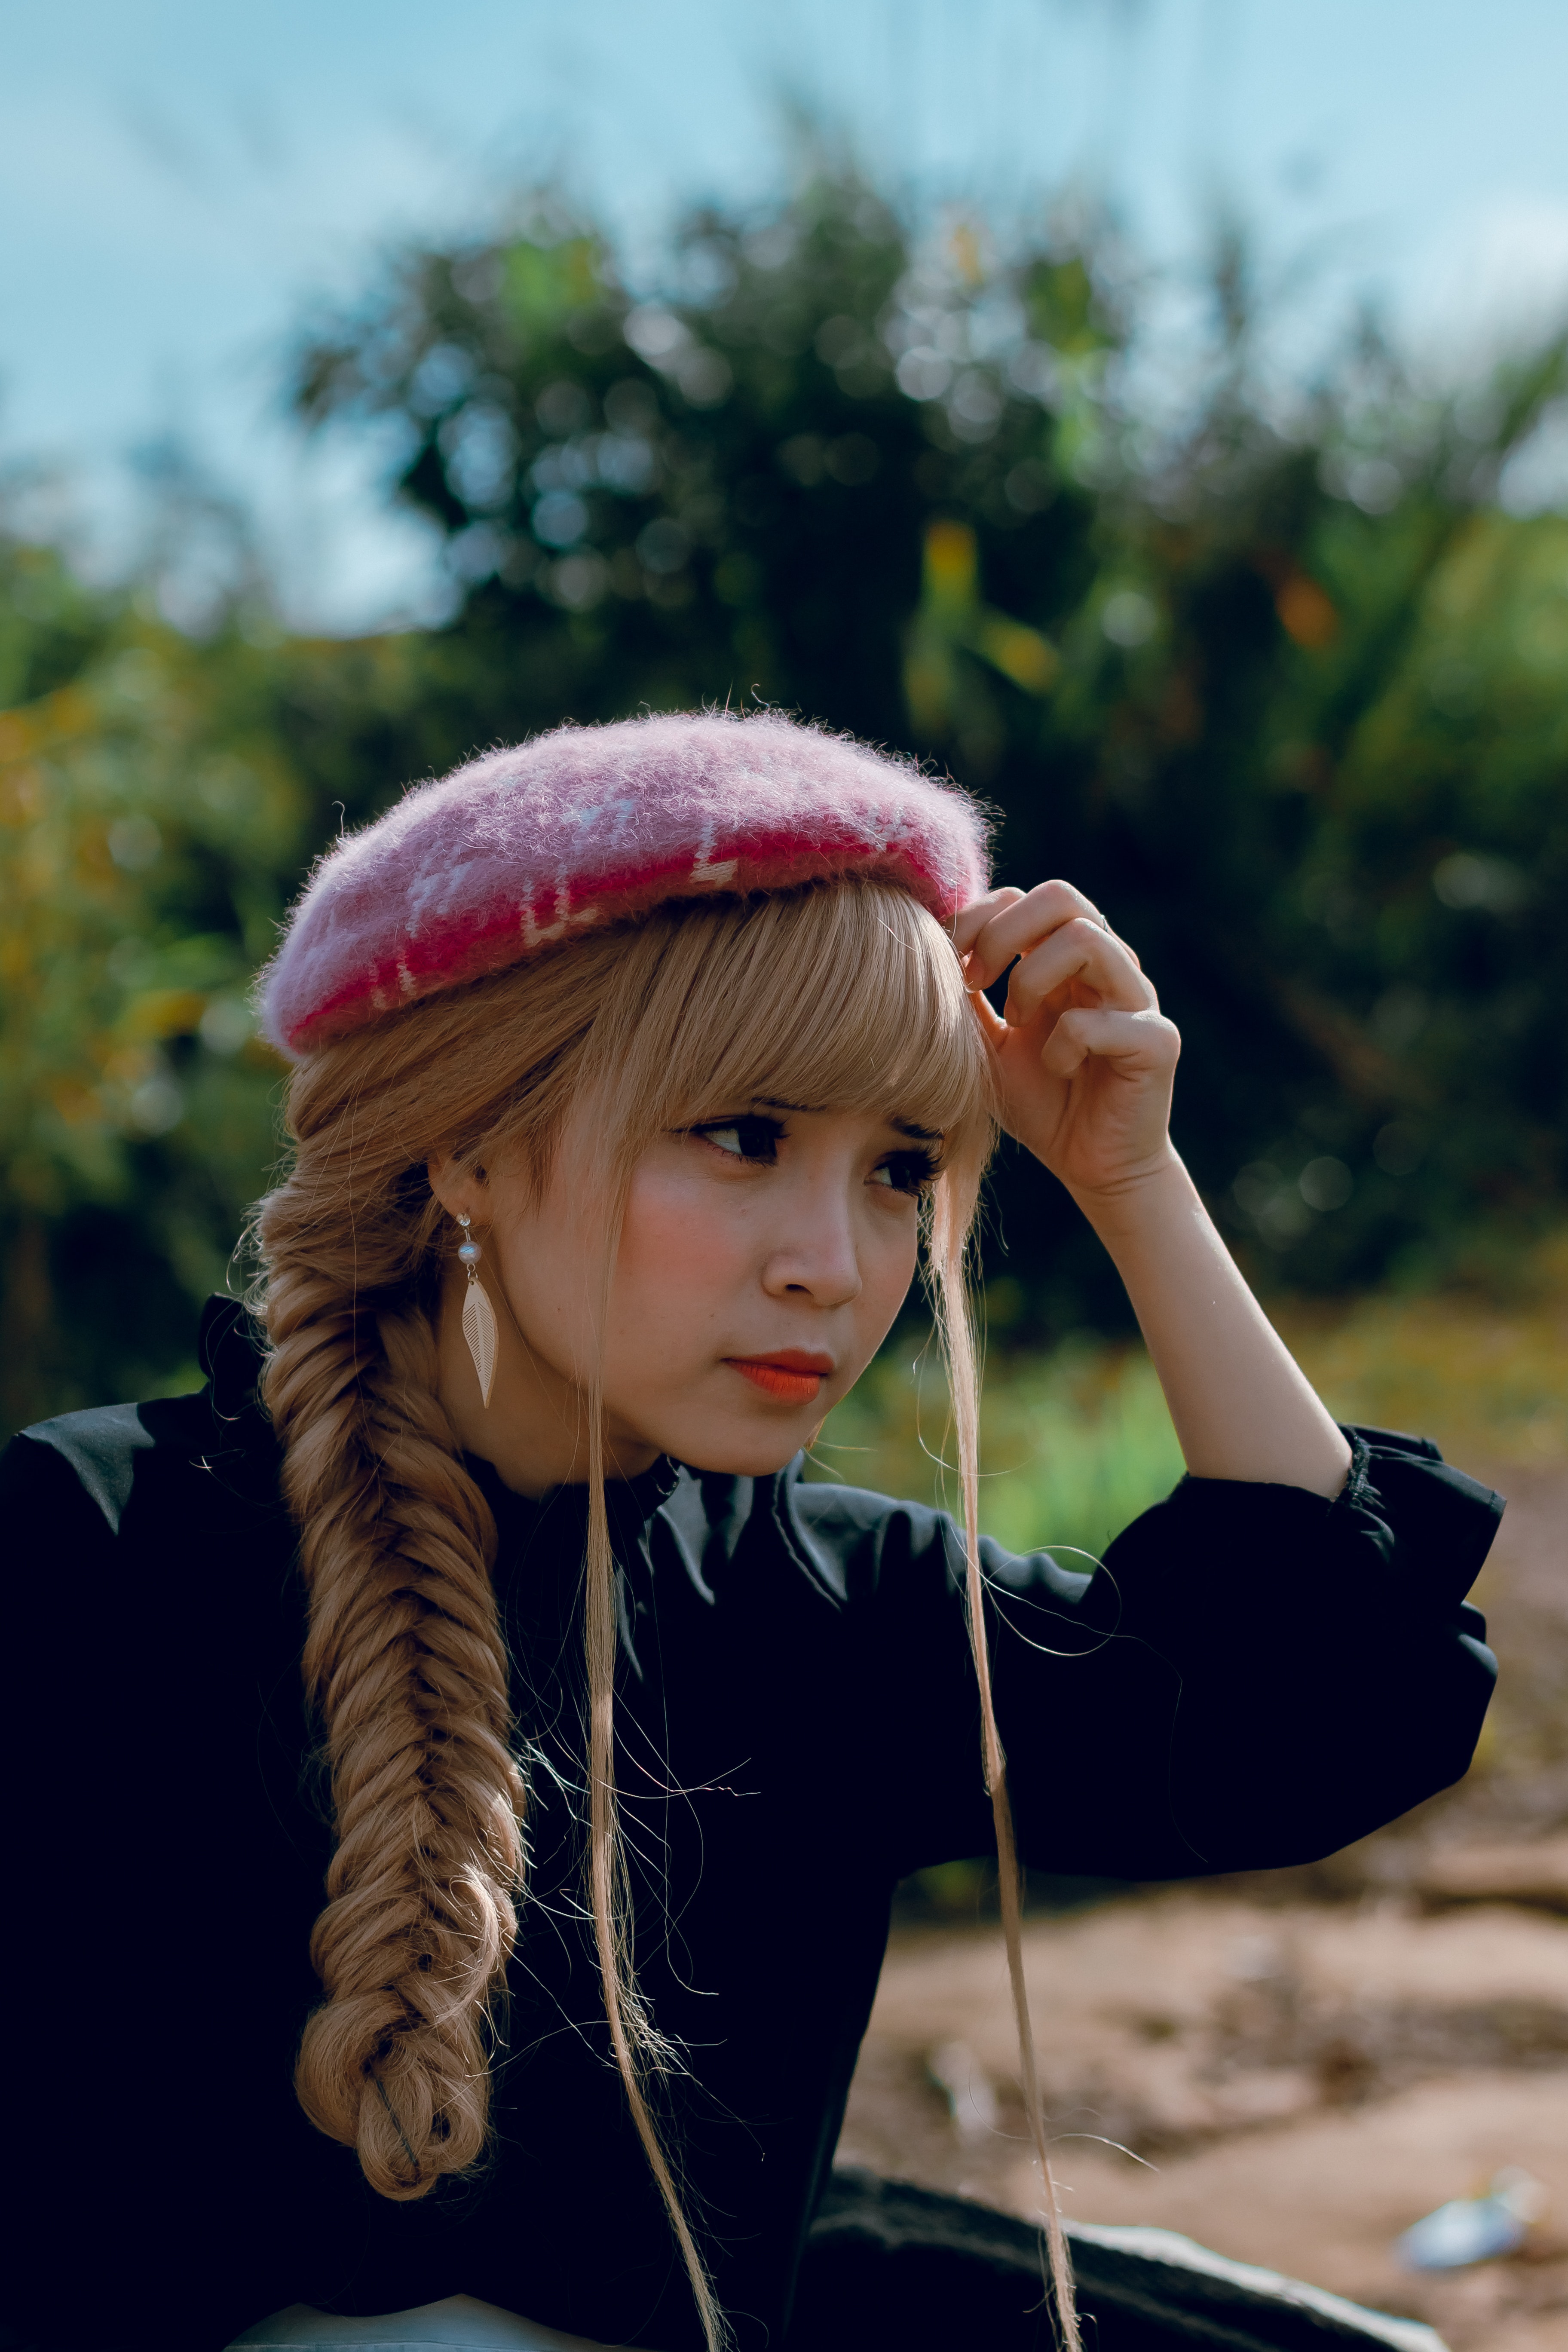
skin, beauty, pink, smile, lip, eye, child, headgear, photography, hand, portrait photography, child model, plant, happy, hat, recreation, fashion accessory, cap, flower